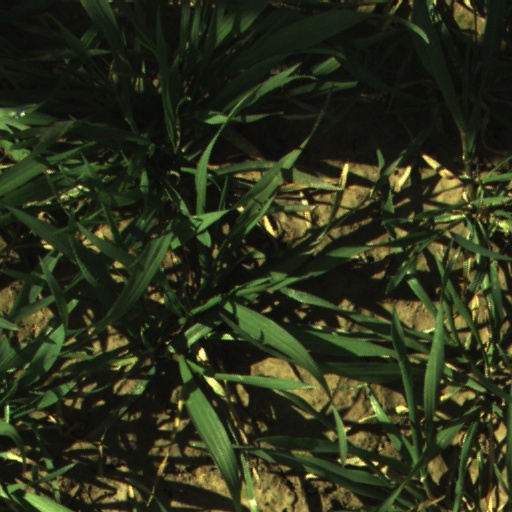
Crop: wheat